Special Others

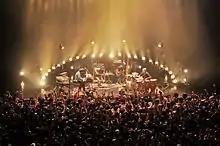
Special Others band in 2010

Special Others is a Japanese band that blends improvised jazz with post-rock influences. Their lyrics on non-instrumental songs mix English and Japanese. The members of the band met in high school and formed the group in 1995. They began performing in 2000 and their first major release, "Indy-Ann", remained in the CRJ-tokyo charts for seven weeks.